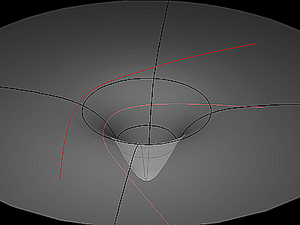
La relativité générale est une théorie relativiste de la gravitation, c'est-à-dire qu'elle décrit l'influence sur le mouvement des astres de la présence de matière et, plus généralement d'énergie, en tenant compte des principes de la relativité restreinte. La relativité générale englobe et supplante la théorie de la gravitation universelle d'Isaac Newton qui en représente la limite aux petites vitesses et aux champs gravitationnels faibles.
En astrophysique, une lentille gravitationnelle, ou mirage gravitationnel, est produit par la présence d'un corps céleste très massif se situant entre un observateur et une source « lumineuse » lointaine. La lentille gravitationnelle, imprimant un fort champ gravitationnel autour d'elle, aura comme effet de faire dévier les rayons lumineux qui passeront près d'elle, déformant ainsi les images que recevra un observateur placé sur la ligne de visée. En cas d’alignement parfait de la source observée et du corps céleste jouant le rôle de lentille gravitationnelle par rapport à l'observateur, le mirage peut prendre la forme d'un anneau d'Einstein.
En géométrie, une géodésique est la généralisation d'une ligne droite sur une surface. En particulier, le chemin le plus court ou un des plus courts chemins, s'il en existe plusieurs, entre deux points d'un espace pourvu d'une métrique est une géodésique. Si on change cette notion de distance, les géodésiques de l'espace peuvent prendre une allure très différente.